Berat County

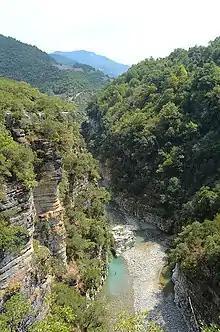
The Osum Canyon is thought to have been formed 3 million years ago by water erosion.

The physical relief of the south of the county is dominated by Tomorr massif (known as the Throne of Gods) and Mount Shpirag. Standing at above sea level, the mountain is one of the highest points in Southern Albania. A deep ravine cut by the Osum river on Tomorrs west side, which is deep in a limestone formation, is where Berat is situated on stepped terraces. The north is comprised mostly by lowlands and the Myzeqe plain. The valley of the Osum river flowing from southeast to the northwest becomes also wider.